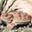
Label: frog